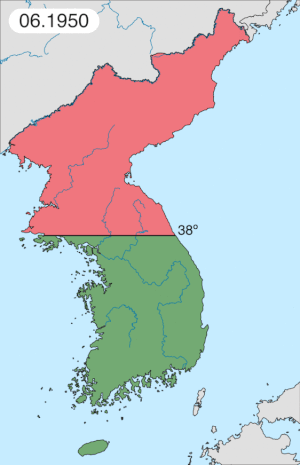
Carte de la guerre de Corée de mai 1950 à juillet 1951, montrant:
La guerre de Corée oppose, du 25 juin 1950 au 27 juillet 1953, la République de Corée, soutenue par les Nations unies, à la République populaire démocratique de Corée, soutenue par la République populaire de Chine et l'Union soviétique. Elle résulte de la partition de la Corée à la suite d'un accord entre les Soviétiques, ayant libéré la Mandchourie et le Nord de la Corée et les Alliés victorieux de la guerre du Pacifique à la fin de la Seconde Guerre mondiale. C'est l'un des premiers conflits importants de la Guerre froide.
La 25ᵉ division d'infanterie des États-Unis est mise sur pied le 1ᵉʳ octobre 1941 à Schofield Barracks, territoire d’Hawaï, soit à la même date que la 24ᵉ Division d’Infanterie.
La frontière entre la Corée du Nord et la Corée du Sud délimite les territoires de ces deux États. Elle est actuellement constituée d'une frontière terrestre matérialisée par la zone coréenne démilitarisée, et d'une frontière maritime dont la section ouest forme la Northern Limit Line.